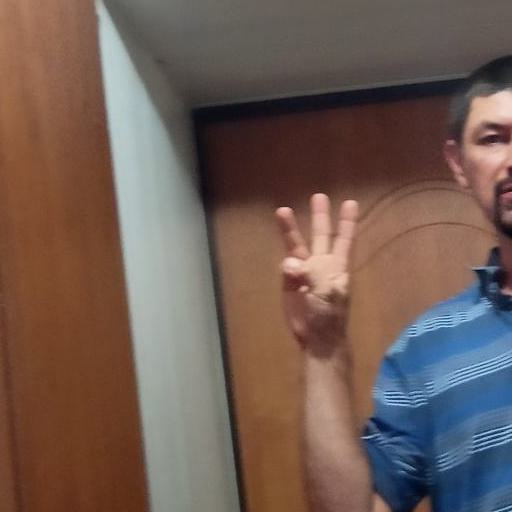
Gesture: three